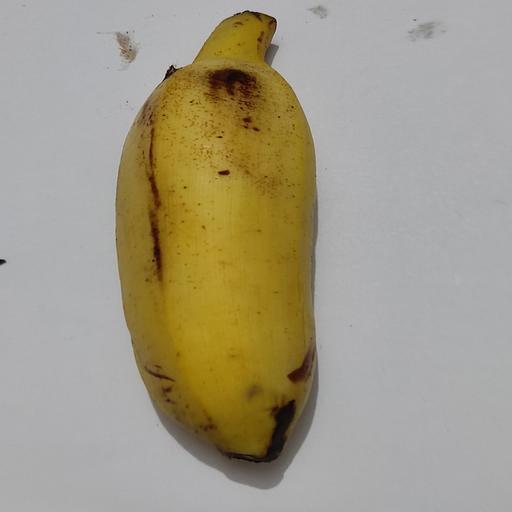
Crop type: Banana